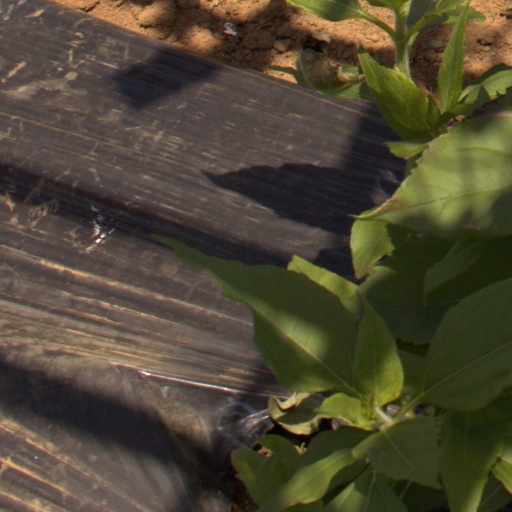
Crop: Jerusalem artichoke